Carl Ahues

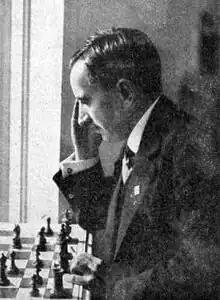

Carl Oscar Ahues (26 December 1883, Bremen – 31 December 1968, Hamburg) was a German chess International Master.